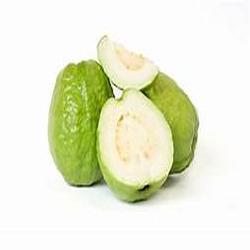
Label: Guava